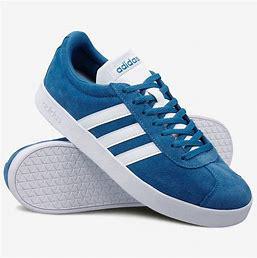
Brand: Adidas
Model: VL Court 2